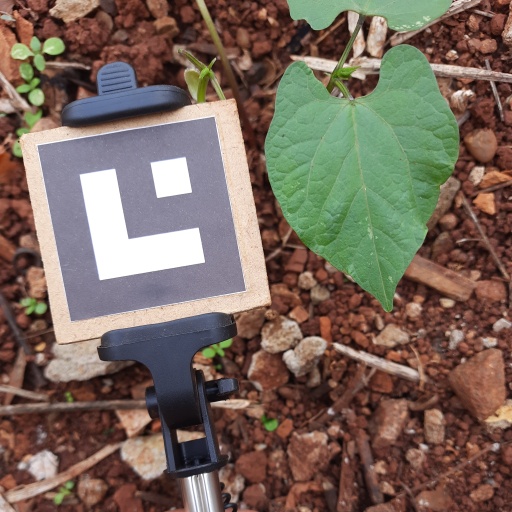
Observations: wavy surface, no eating holes, under shade